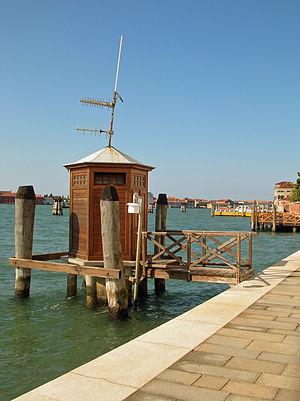
L'acqua alta est la période d'inondation de Venise pour cause des marées entre l'automne et le début du printemps.